C. Howard Crane

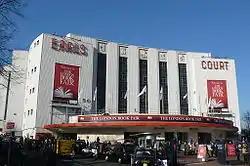
The now demolished iconic Earl's Court Exhibition Centre

Charles Howard Crane (August 13, 1885 – August 14, 1952) was an American architect who was primarily active in Detroit, Michigan. His designs include Detroit's Fox Theatre and Olympia Stadium, as well as LeVeque Tower in Columbus, Ohio, which remains that city's second tallest building.